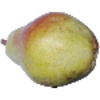
Label: Pear Williams 1